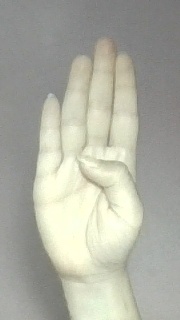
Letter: kaaf